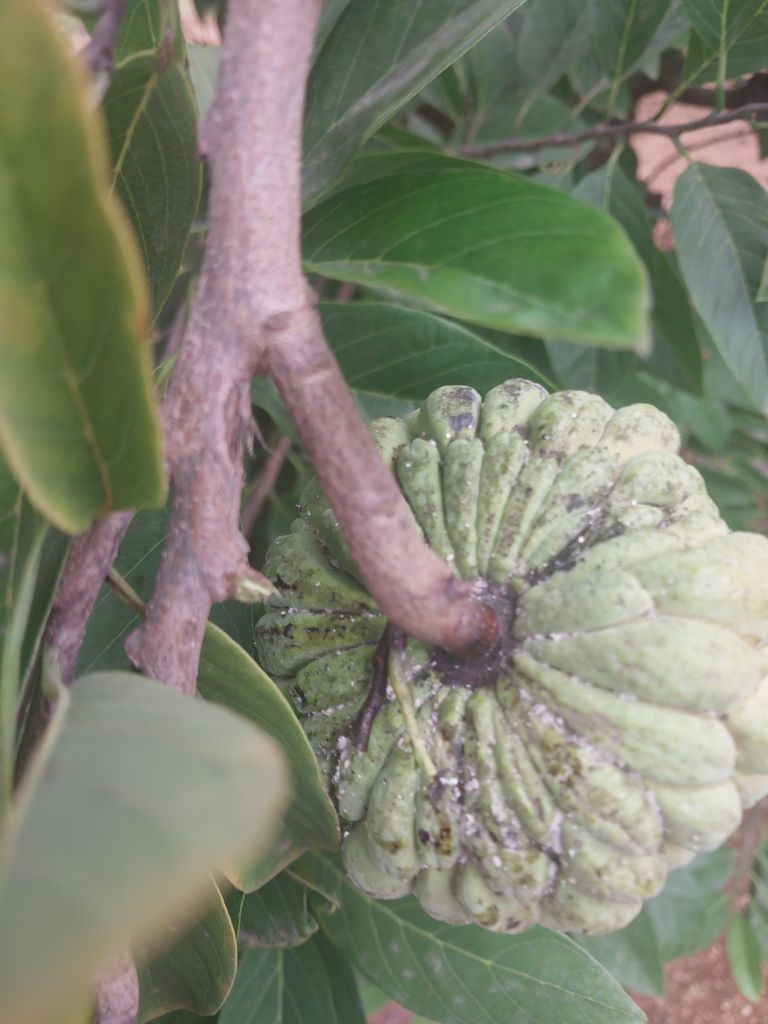
Disease label: Leaf spot on fruit